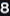
Number: 8